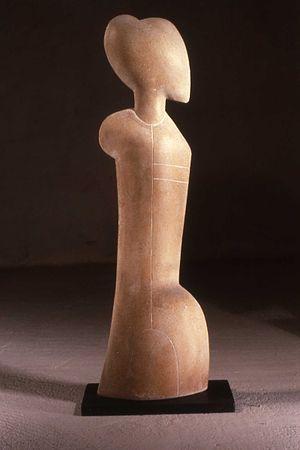
Sculpture céramique (grès) d'Antoine de Vinck, faisant partie de la série des Atlantes. 1987.
Antoine de Vinck, né le 16 avril 1924 à Kortenaken et mort le 13 mai 1992 à Auxerre, est un céramiste et sculpteur belge.